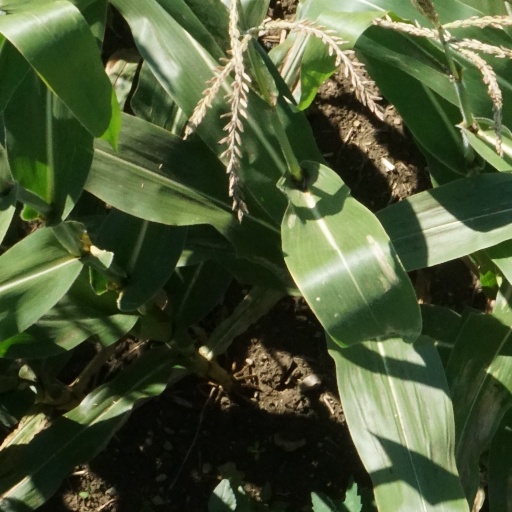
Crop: maize; corn